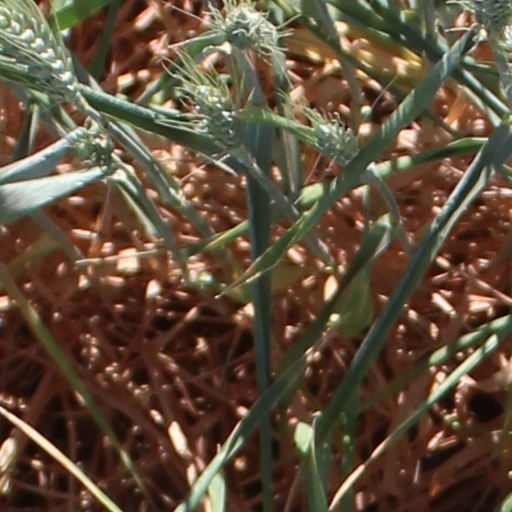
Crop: wheat